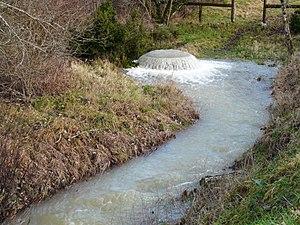
Source artésienne du Blâme (après une période de plusieurs jours de fortes pluies), puits de Bontemps, Brouchaud, Dordogne, France
Un puits artésien est une exsurgence formant un puits où l'eau jaillit spontanément. Le puits peut également être artificiel. Ce phénomène a été mis en évidence pour la première fois en France par les moines de l'abbaye de Lillers, en Artois en 1126, d'où son nom.
Le Blâme est un ruisseau français du département de la Dordogne, affluent de l’Auvézère et sous-affluent de l'Isle.